Canadian Tire

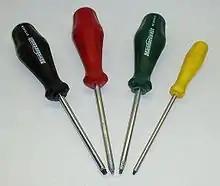
Mastercraft-branded Robertson screwdriver. Certain brands in Canada are branded exclusively for Canadian Tire.

In 2003, CTC established the Canadian Tire Bank, under Canada's Bank Act, from its then-named Canadian Tire Financial Services, Limited, subsidiary along with its Mastercard portfolio, which was later renamed as Canadian Tire Services, Limited, effective January 1, 2015. CTC sold 20% of its Canadian Tire Bank to Scotiabank in 2014; it later repurchased this stake in 2023.